Haru no Ashioto

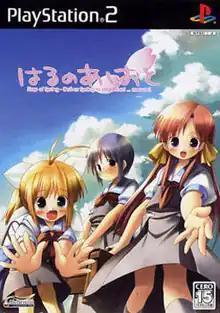

is a Japanese adult visual novel by Minori released on July 23, 2004. A PlayStation 2 port, , was released on April 6, 2006, and a fandisc, , was released on March 31, 2006. The deluxe "Step of Spring Paku Paku Pack" comes with puppets of the three main heroines (Yuzuki, Yū, and Nagomi). Also, the "Paku Paku Pack" box is exceptionally big (about twice the size of the PlayStation 2's). The opening movie was done by Makoto Shinkai. The game is set in a small town in the fictional , Japan, to which the protagonist returns after his experiences in Tokyo.